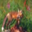
Label: fox